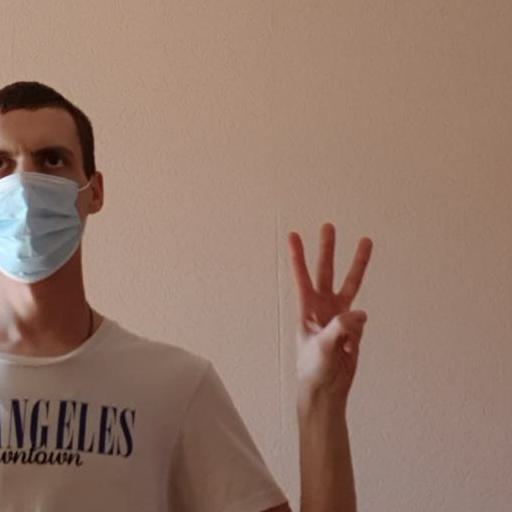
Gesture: three